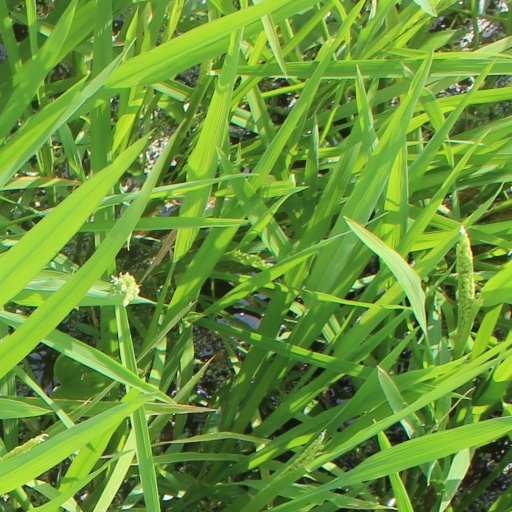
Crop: rice